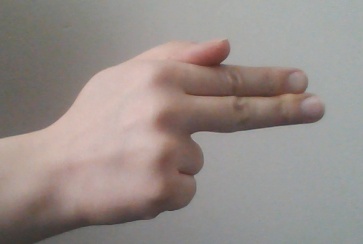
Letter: ghain